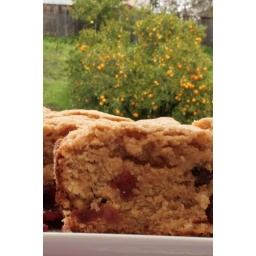
Orange Cranberry cake with orange tree in backyard